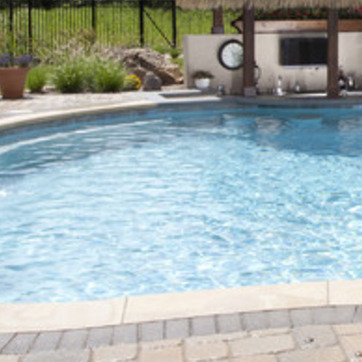
Material: water